Lucy, Lady Houston

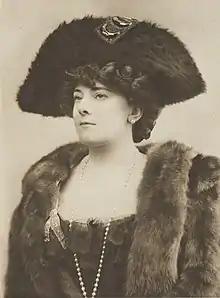

Dame Fanny Lucy Houston, Lady Houston, (' Radmall; 8 April 1857 – 29 December 1936) was a British philanthropist, fascist sympathizer, political activist and suffragist.